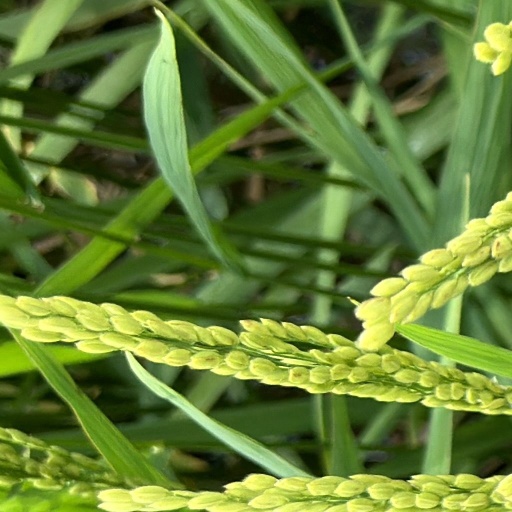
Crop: rice